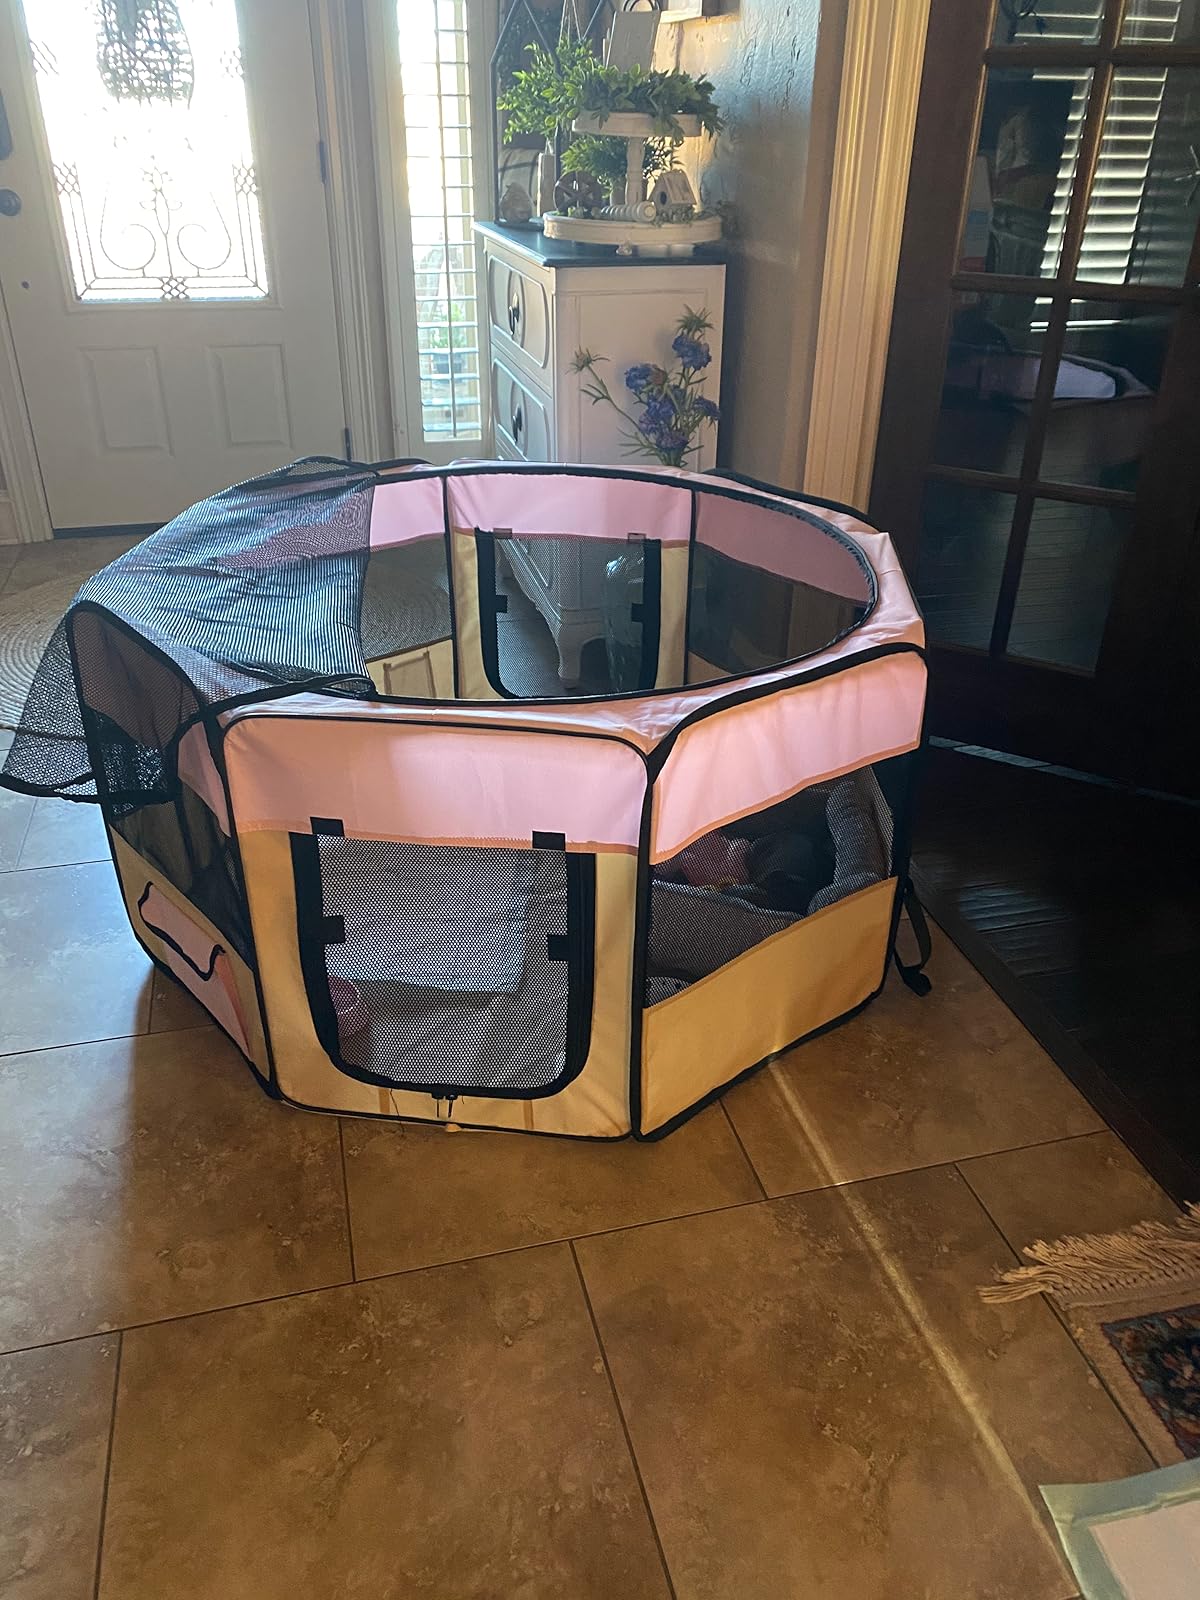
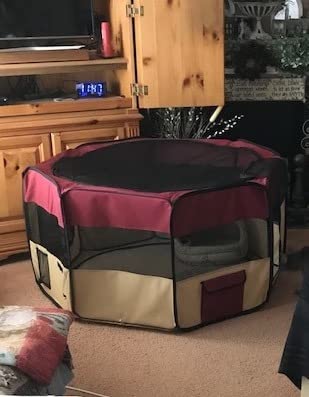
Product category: items_kennel
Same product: no